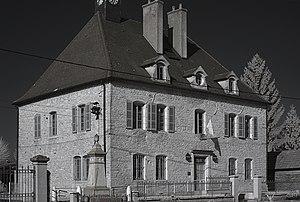
Mairie, Bonnencontre (Côte d'Or, Bourgogne, France) photographié avec un filtre infrarouge 760 nm. Català: Ajuntament, Bonnencontre (Costa d'Or, Borgonya, França) fotografiada amb un filtre infraroig 760 nm. Español: Ayuntamiento, Bonnencontre (Côte d'Or, Borgoña, Francia) fotografiada con un filtro infrarrojo 760 nm. This building is indexed in the Base Mérimée, a database of architectural heritage maintained by the French Ministry of Culture,